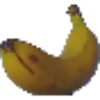
Label: Banana 1